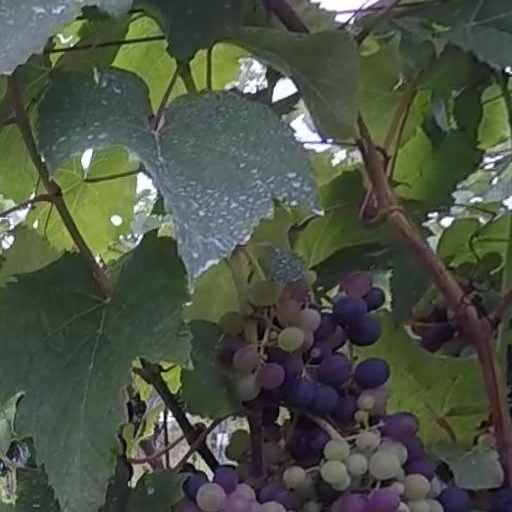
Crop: grape